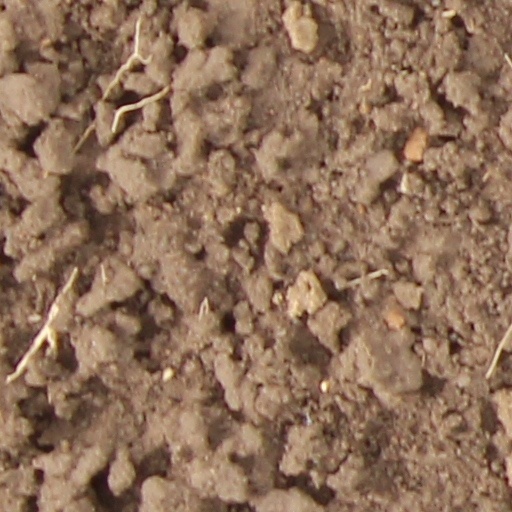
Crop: wheat